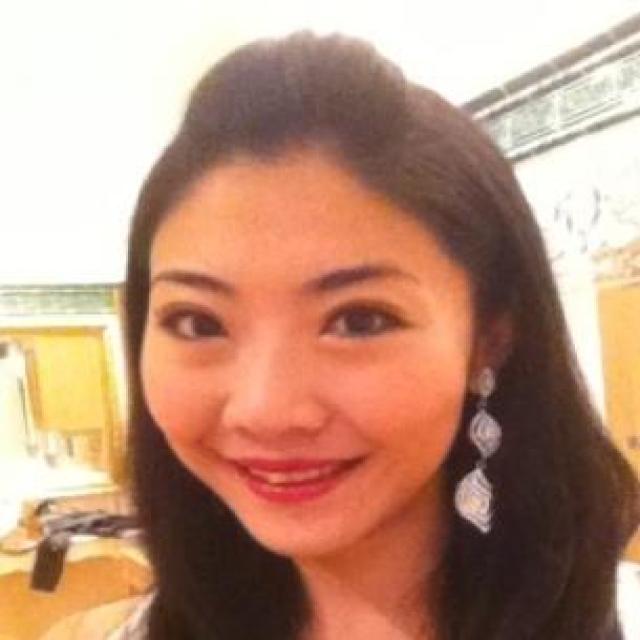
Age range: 21-44